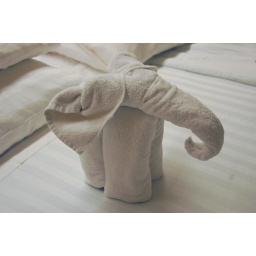
Elephant created from towels by my cabin boy on the Ryndam